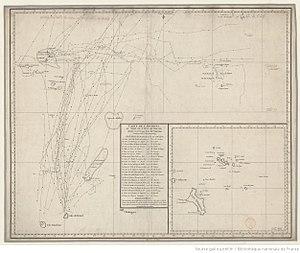
Carte des explorations successives de l'Océan Indien dans la seconde moitié du 18ème siècle.
Jacques Raymond de Grenier de Taudias, dit le Chevalier Grenier ou Chevalier de Grenier, puis le Vicomte de Grenier, né à Saint-Pierre de la Martinique le 28 juin 1736 et mort le 2 janvier 1803 à Paris, est un officier de marine connu pour avoir découvert et exploré une nouvelle route maritime entre l'Île de France et les Indes. Ses travaux sur l'hydrographie, la cartographie et les courants marins lui valurent d'être nommé membre adjoint de l'Académie royale de Marine en 1769. Enseigne de vaisseau le 15 janvier 1762, il deviendra chef de division navale le 1ᵉʳ mai 1786, avant de quitter la marine le 4 avril 1789. Il servit successivement sur les navires le Hardi, le Dragon, l'Hébé, le Téméraire, la Biche, l’Heure du Berger, la Belle Poule, le Sphinx, la Boudeuse et enfin la Bretagne.